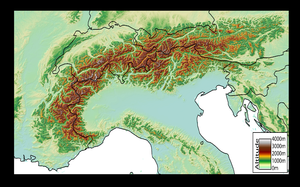
Le massif des Alpes est un ensemble montagneux qui s'étend sur plus d'un millier de kilomètres, d'Italie jusqu'en en Autriche. Il est partagé par huit pays : l'Italie, la France, Monaco, la Suisse, l'Autriche, le Liechtenstein, l'Allemagne, et la Slovénie.